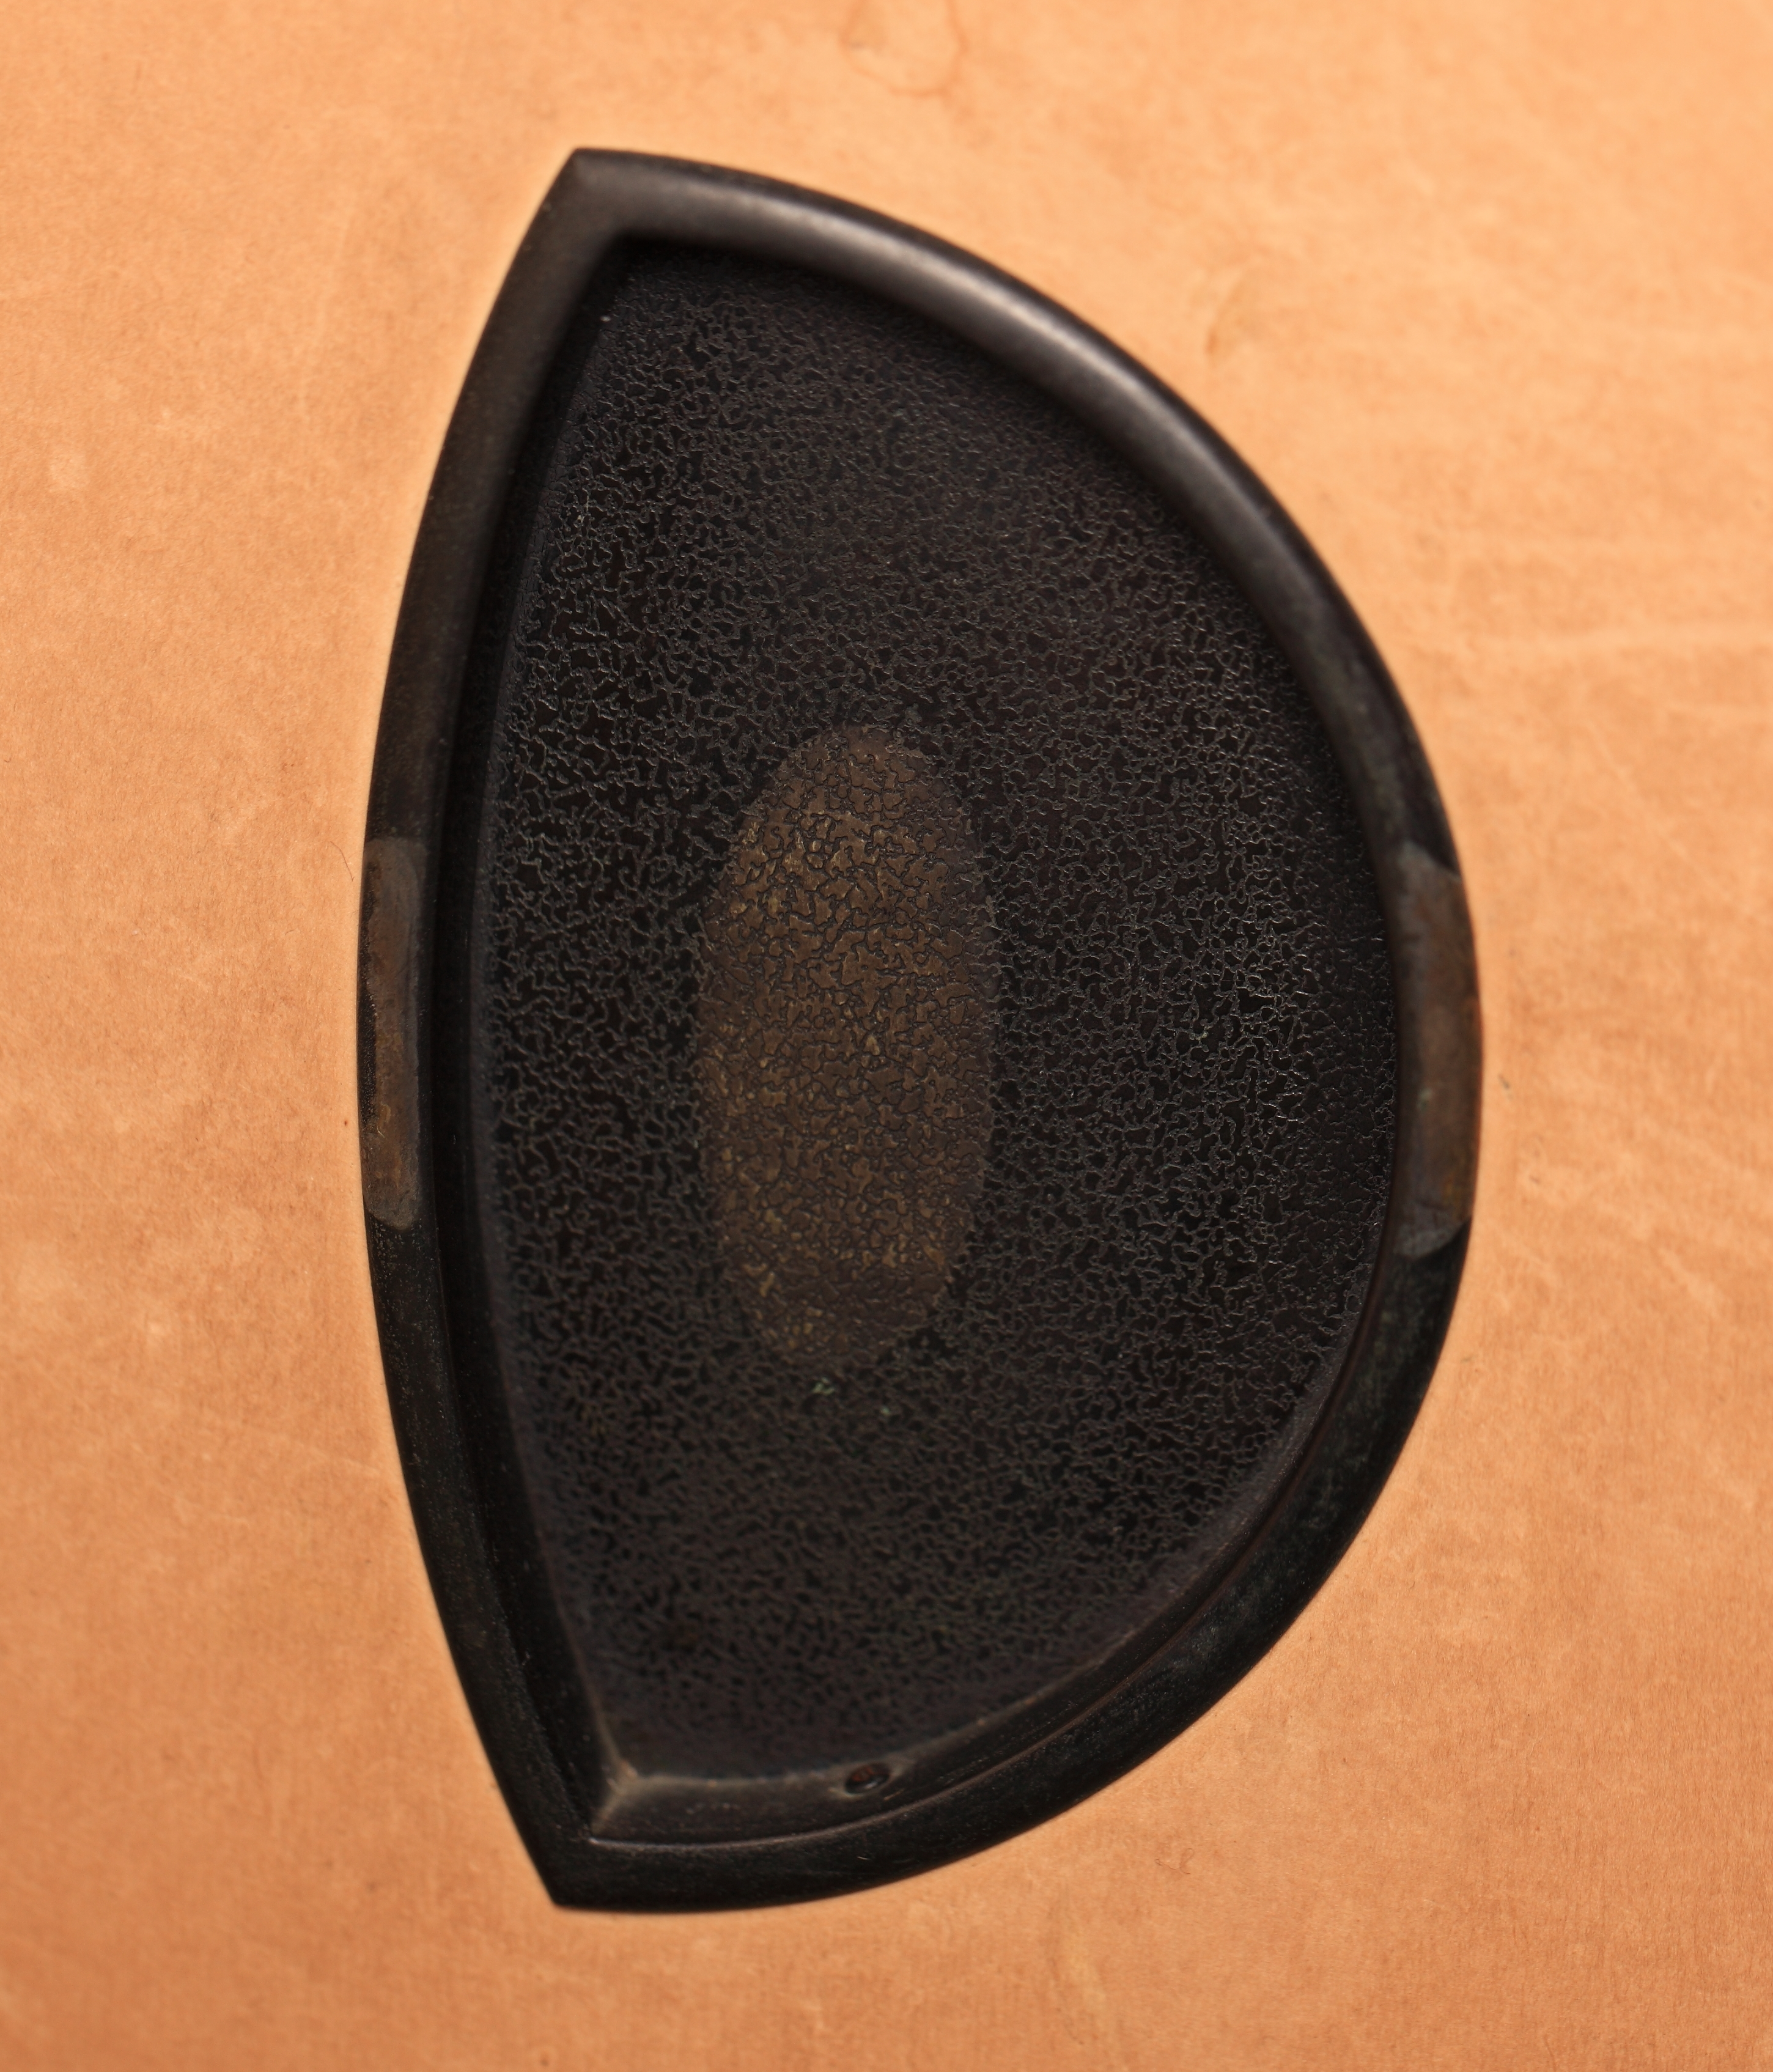
high, museum, human body, memorial, eye, 5d, hires, organ, markii, hi, res, resolution, doorknob, saitama, hikigun, tohyama, hikite, kawajimamachi, eye shadow, audio equipment